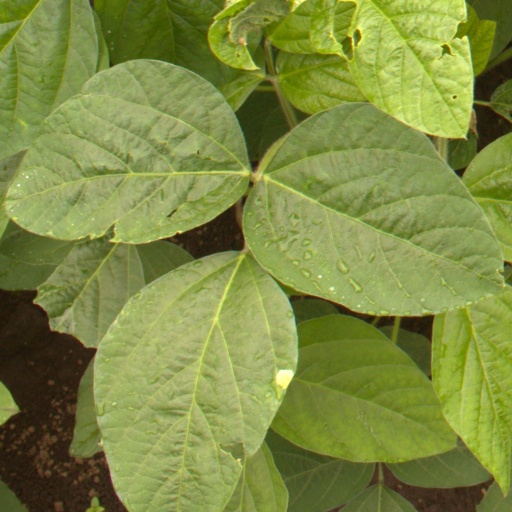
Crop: soybean